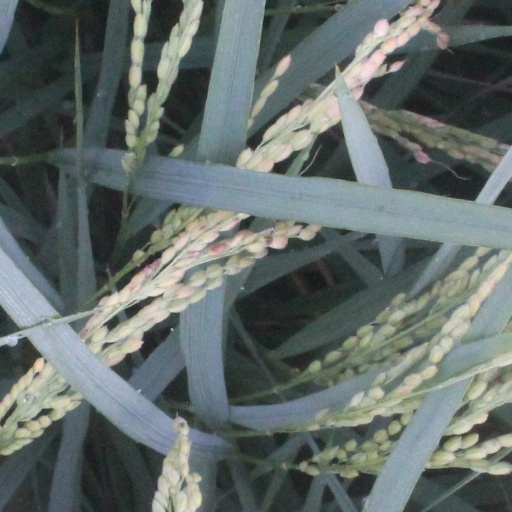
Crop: rice